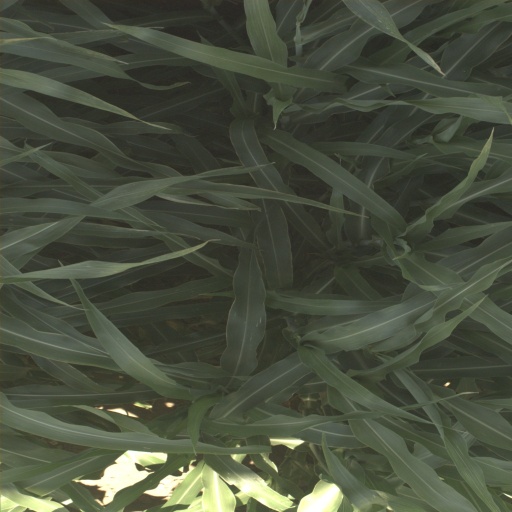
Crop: sorghum